(Untitled) (2009 film)

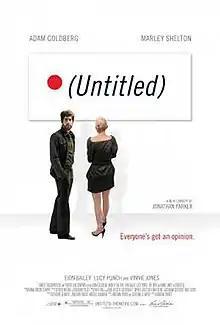

(Untitled) is a 2009 American comedy film directed and written by Jonathan Parker, co-written by Catherine DiNapoli, and starring Adam Goldberg, Marley Shelton, Eion Bailey, and Vinnie Jones. The film was released on October 23, 2009 in the United States.